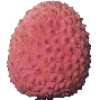
Label: lychee